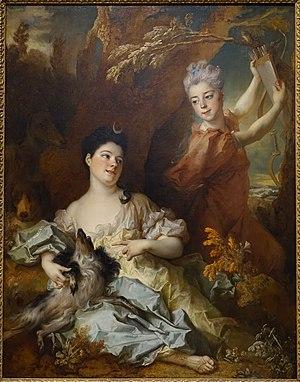
Cette page fournit une liste de tableaux du peintre français Nicolas de Largillierre.